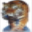
Label: tiger